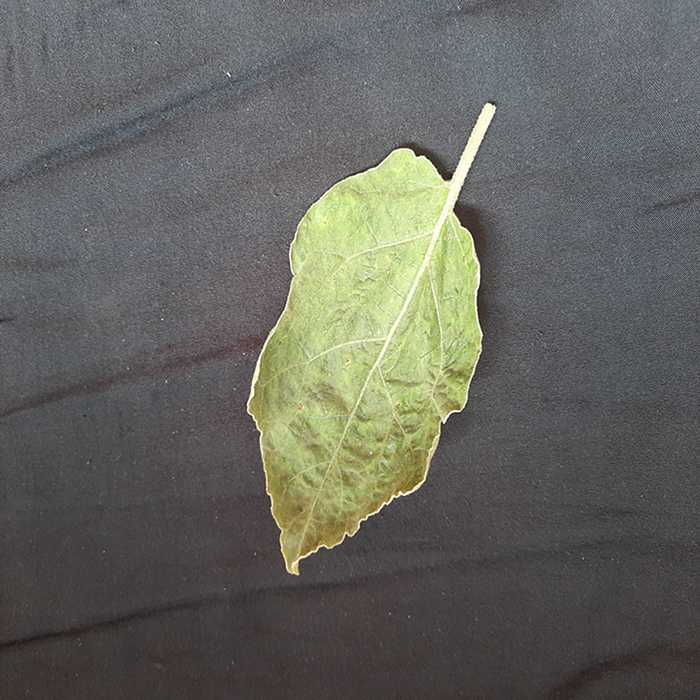
Plant: Eggplant
Label: Eggplant begomovirus